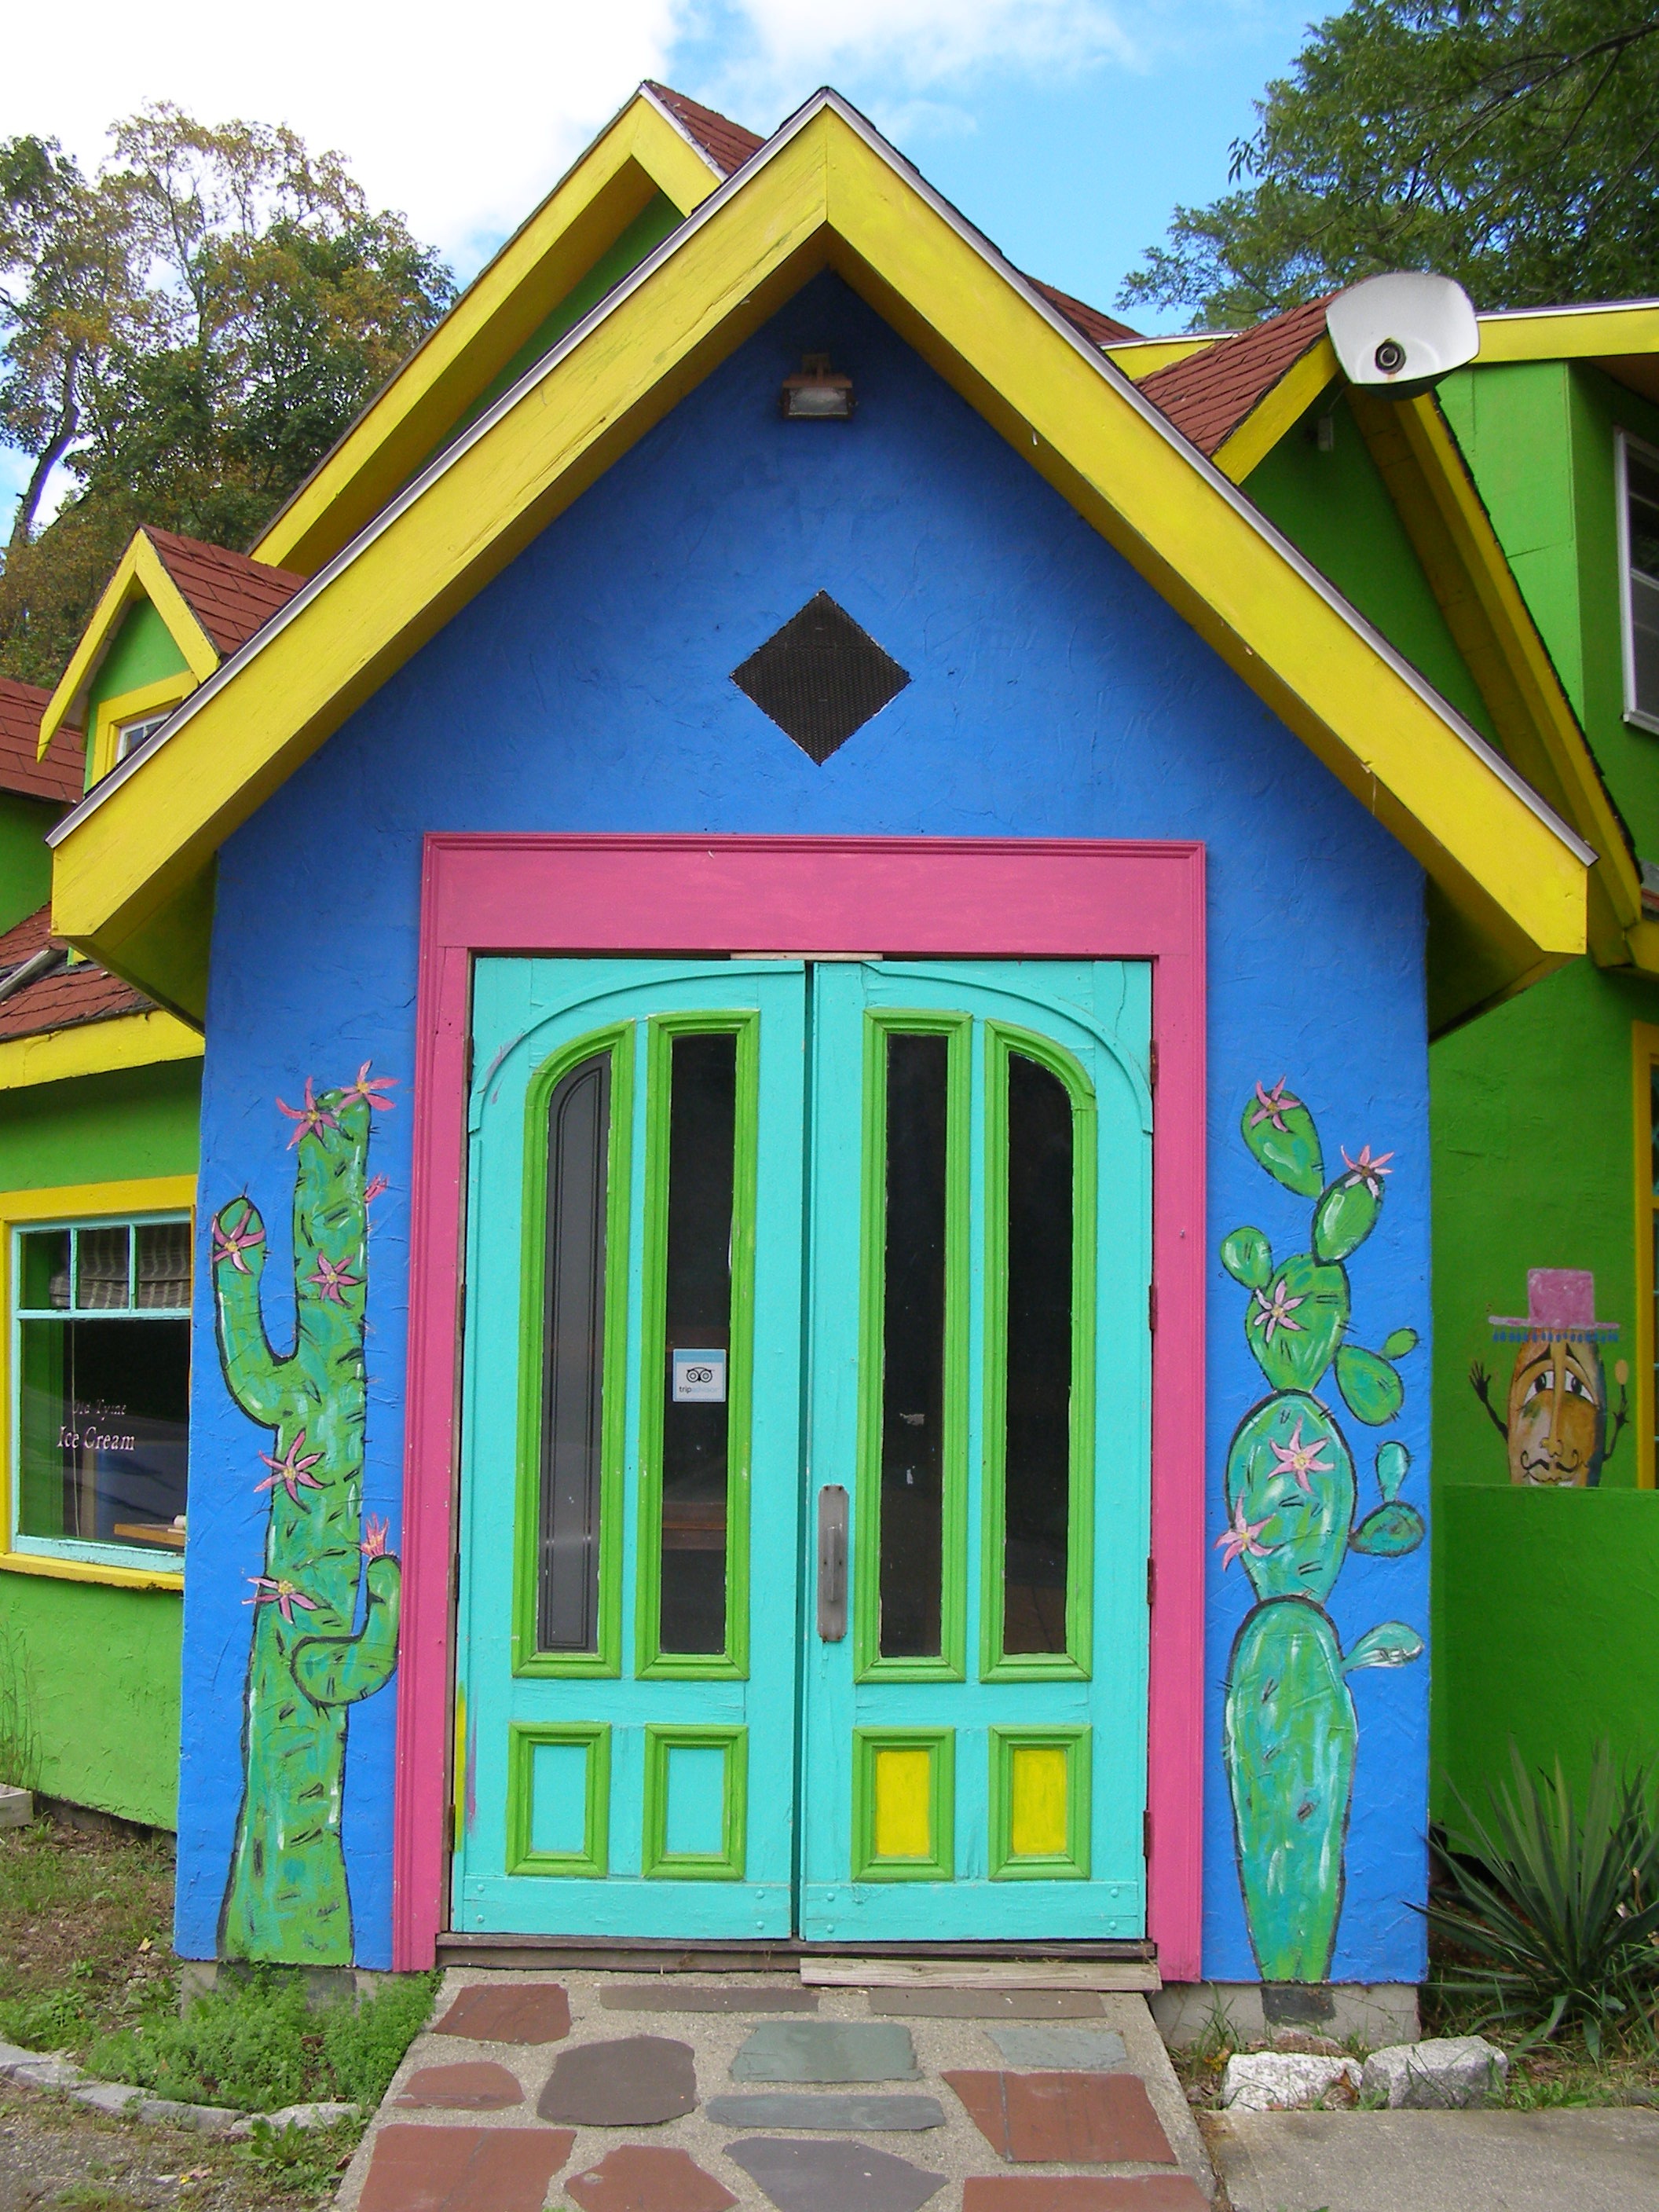
cactus, architecture, house, window, building, restaurant, home, summer, travel, cottage, color, facade, blue, colorful, tourism, door, doorway, design, bright, estate, entry, maine, mexican